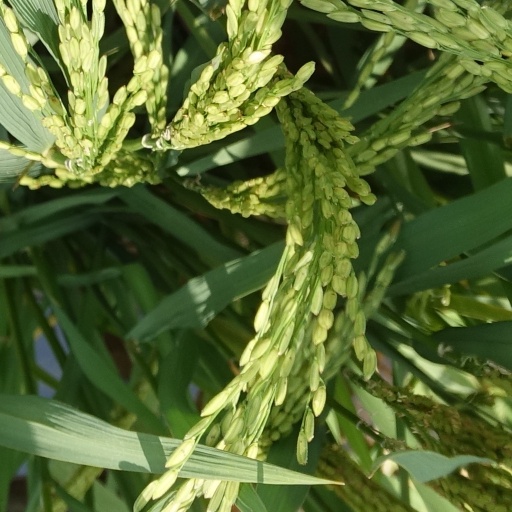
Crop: rice